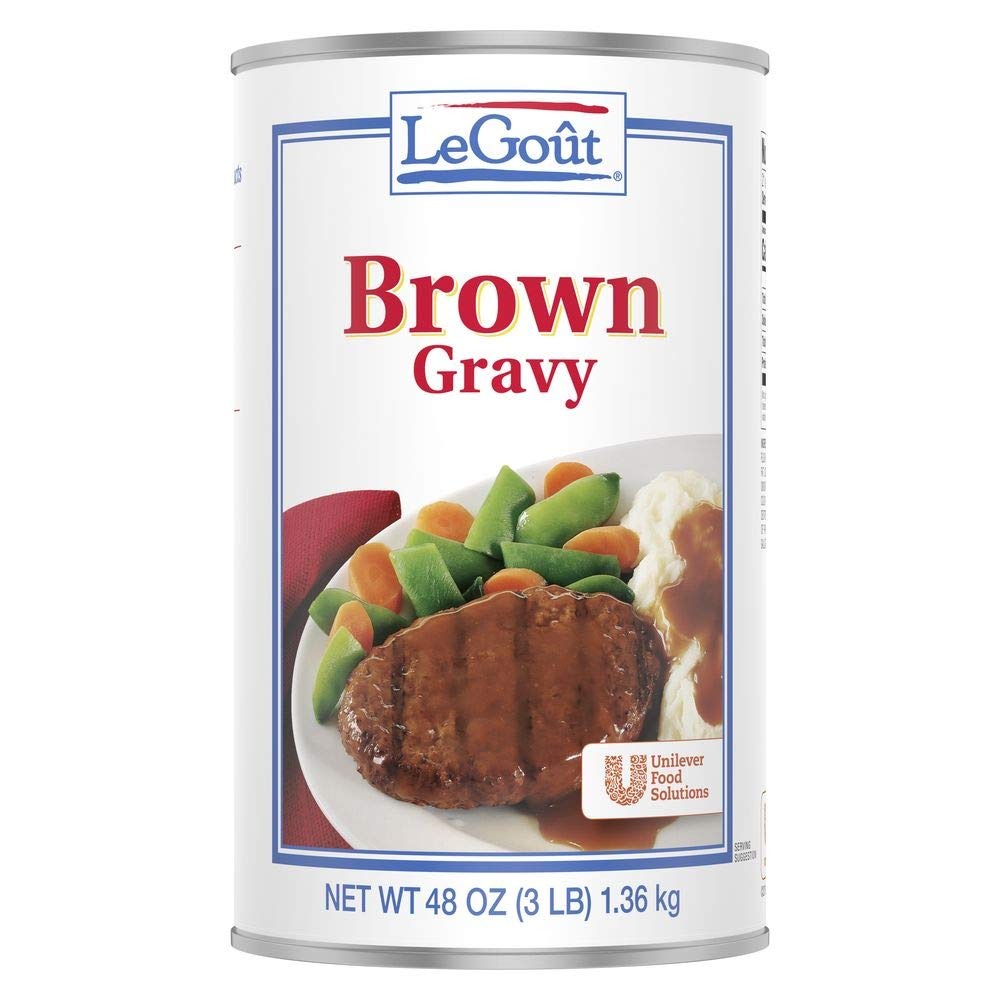
Item Name: LeGout Brown Gravy Easy Preparation: Heat and Serve, 48 oz, Pack of 12
Bullet Point 1: Just heat and serve, RTU
Bullet Point 2: Delivers consistent flavor and texture
Bullet Point 3: Convenient labor saving format
Value: 576.0
Unit: Ounce

Price: 21.23